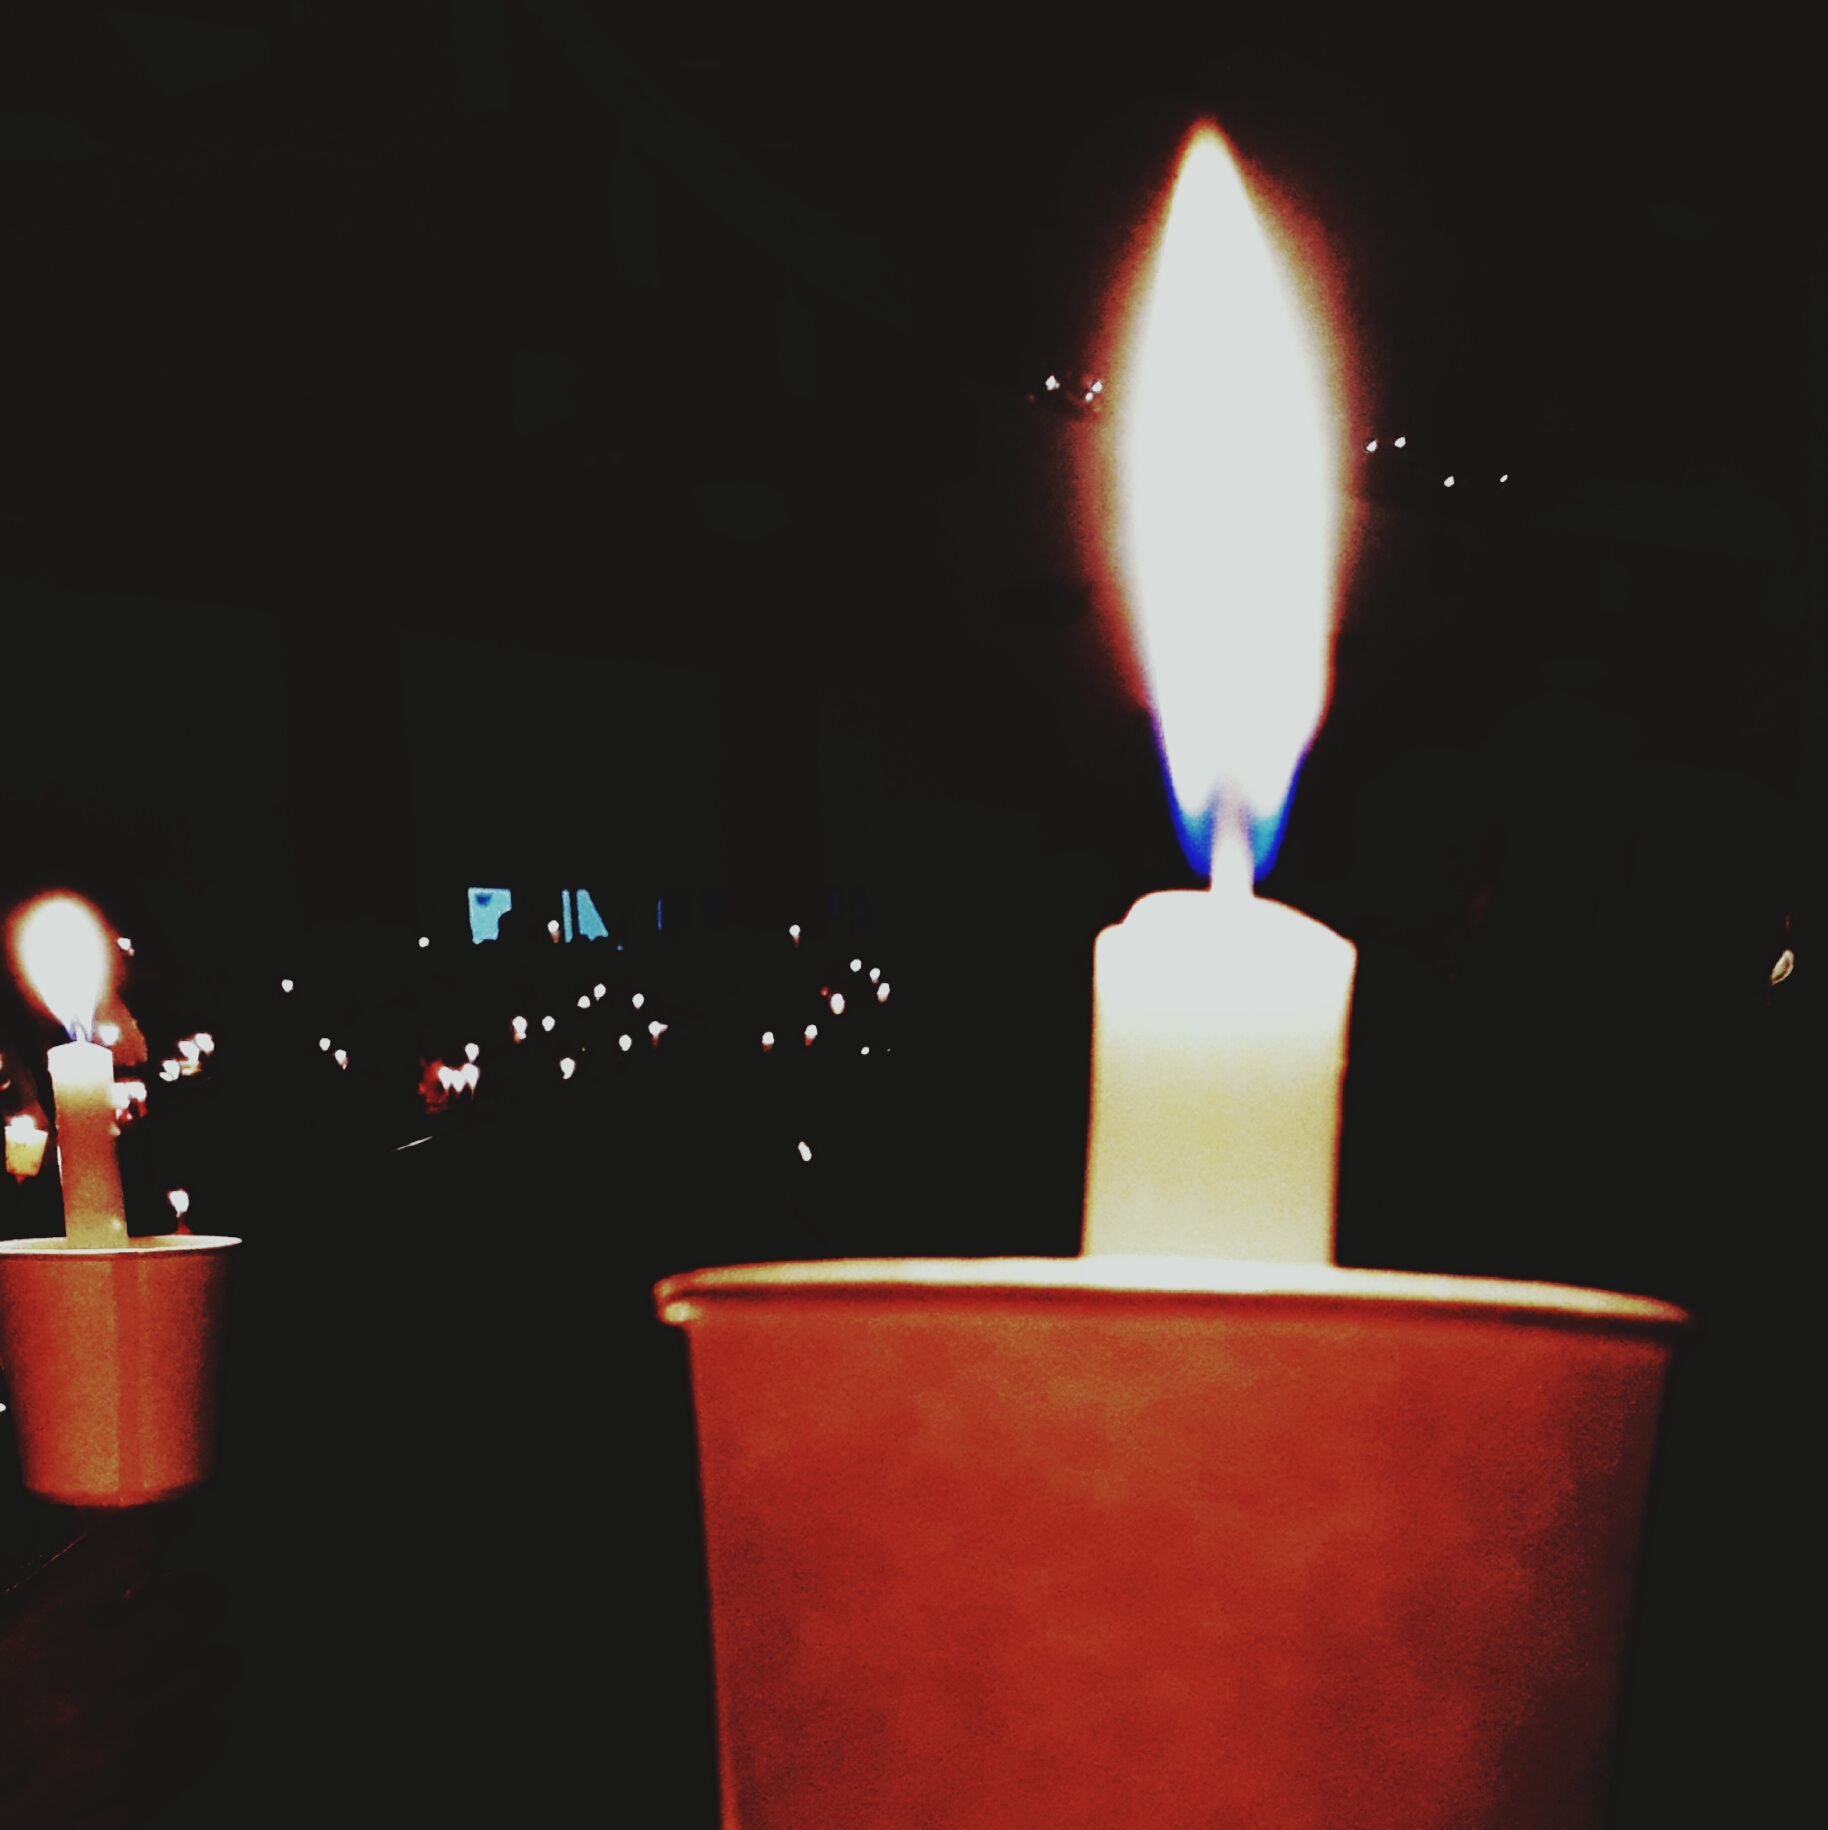
red, flame, candle, lighting, shape, still life photography